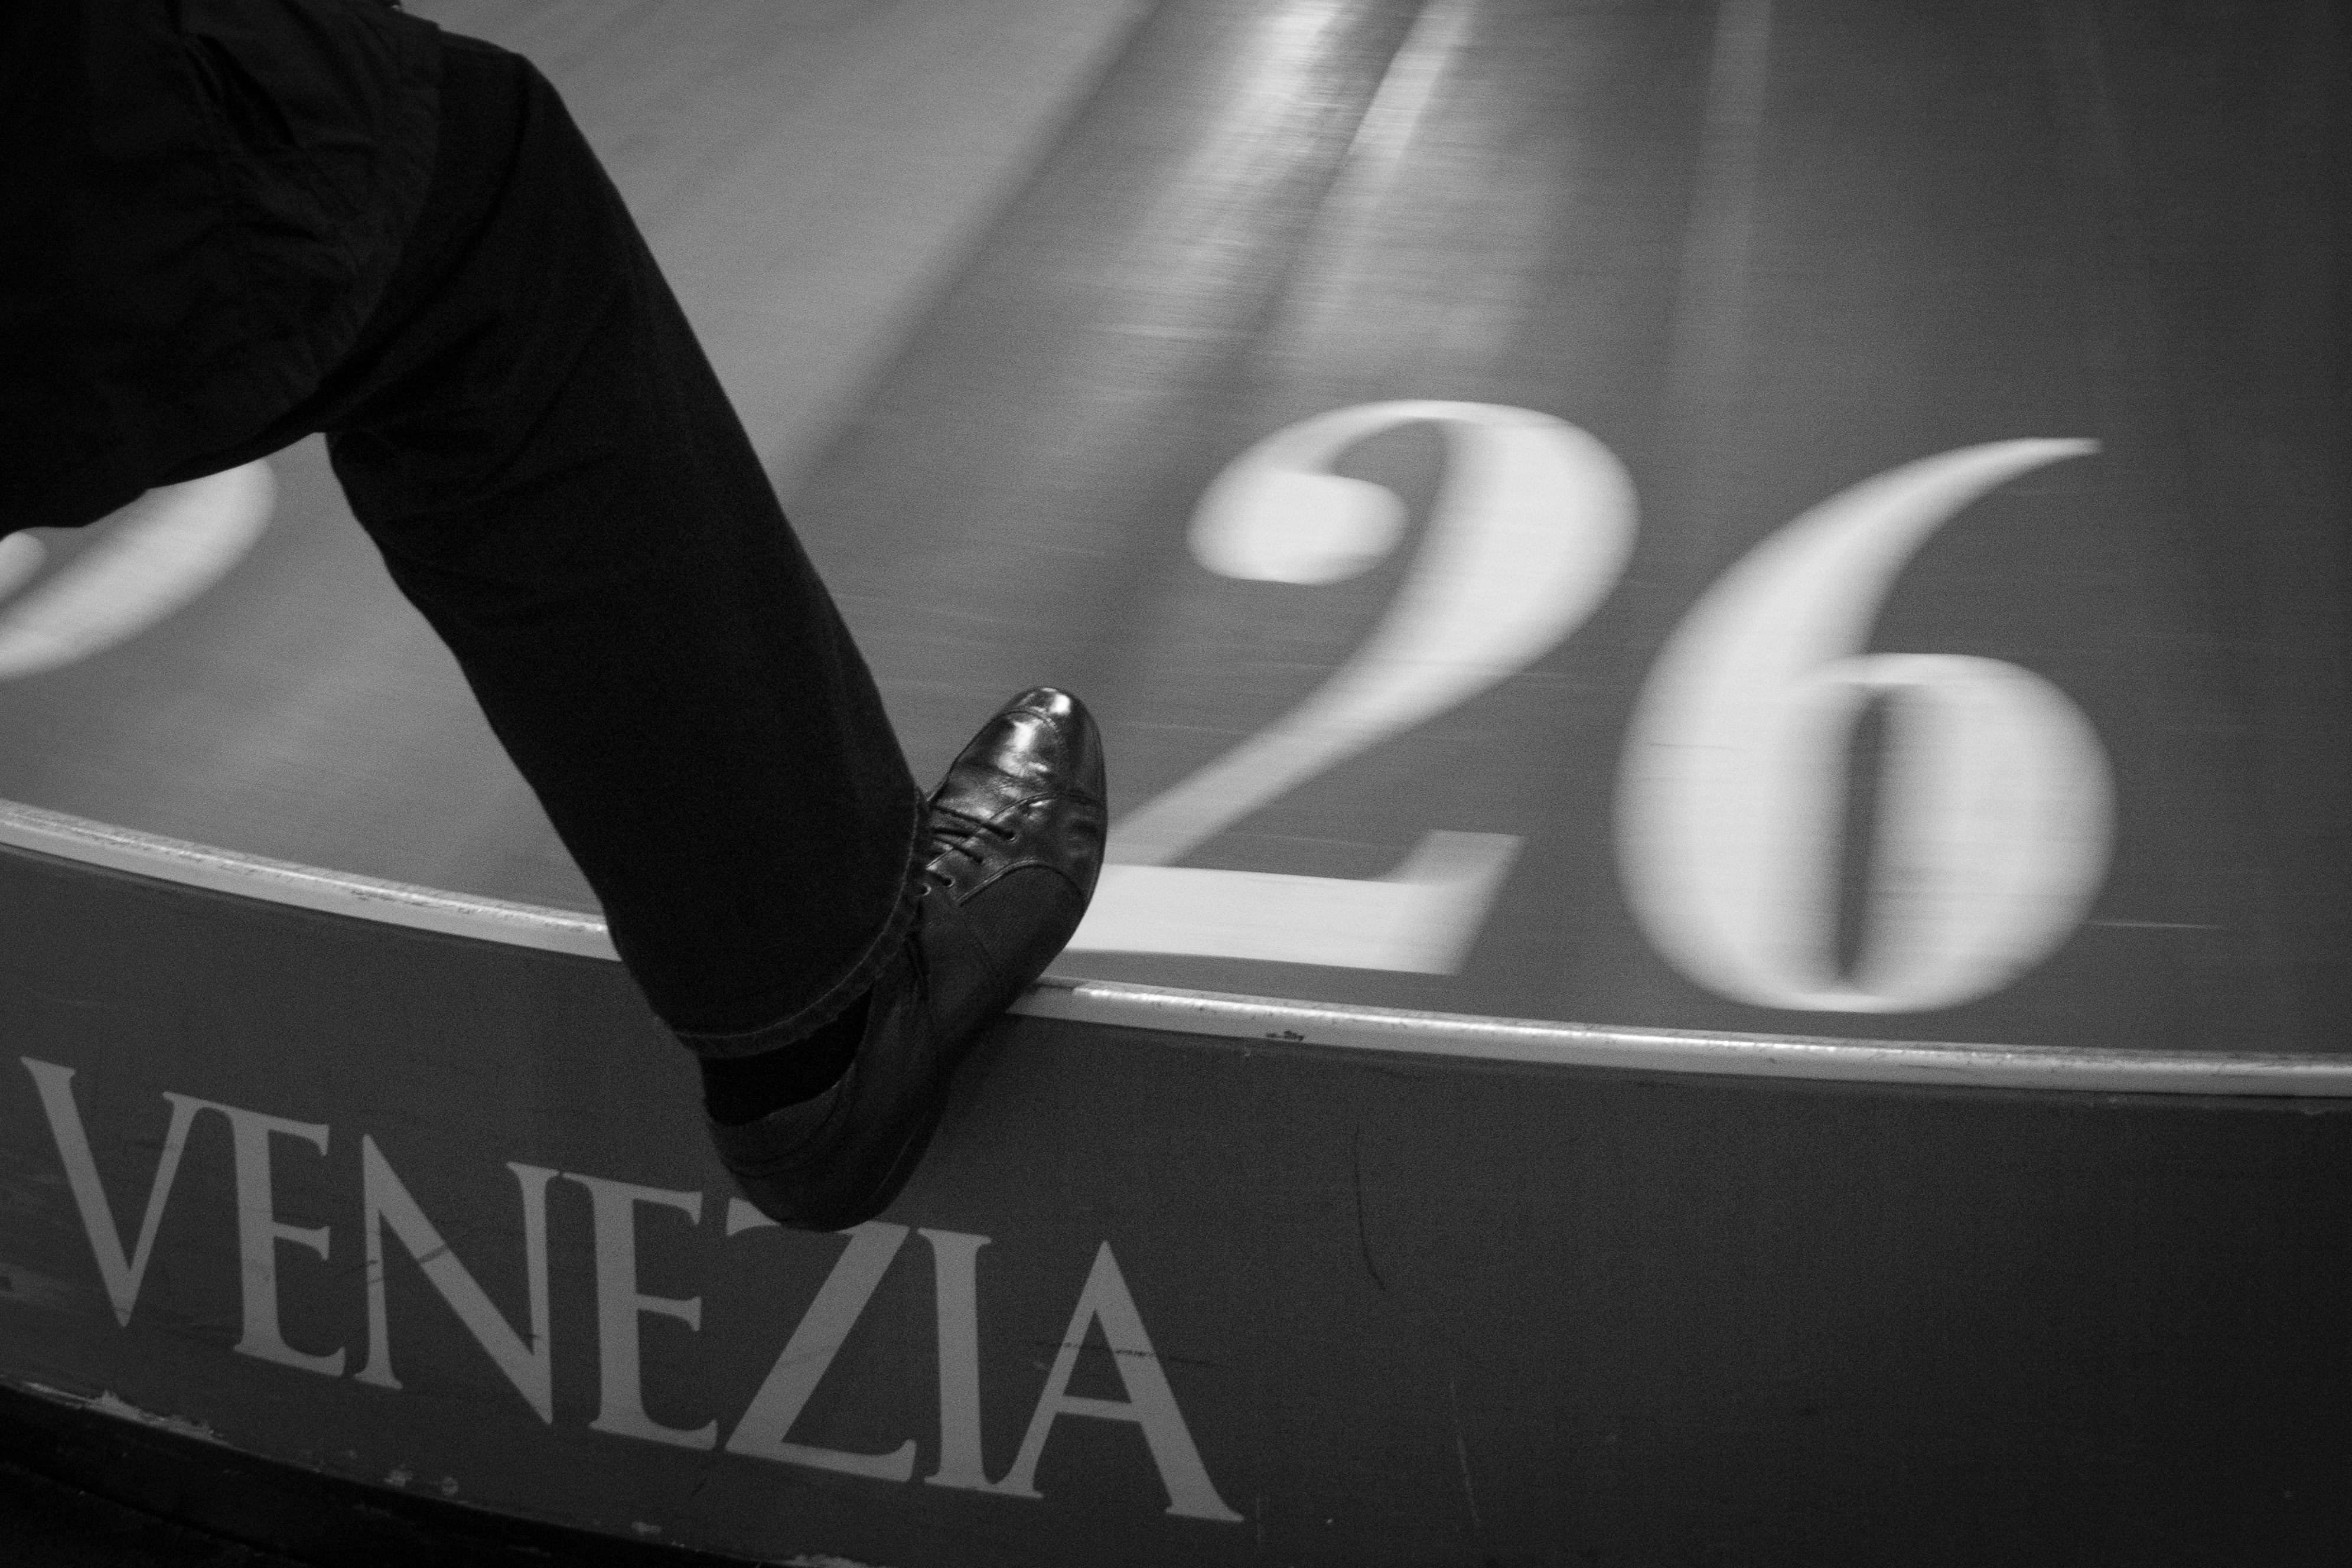
black and white, white, darkness, black, monochrome, brand, photograph, monochrome photography